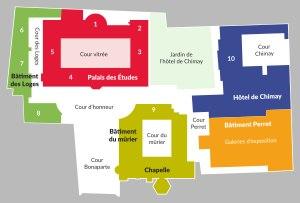
L’École nationale supérieure des beaux-arts de Paris, communément dénommée les Beaux-Arts de Paris, est une école d'art française fondée en 1817. Il s'agit d'un établissement public national à caractère administratif relevant directement de la tutelle de l'État par l'intermédiaire du ministère chargé de la culture. Elle fait partie de l'université PSL.